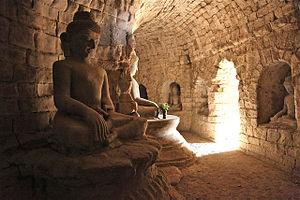
Mrauk U, aussi appelée Mrohaung, est une ville de Birmanie située dans le Nord de l'État d'Arakan. Elle fut la capitale du royaume du même nom, entre 1431 et sa prise par les Birmans en 1785.